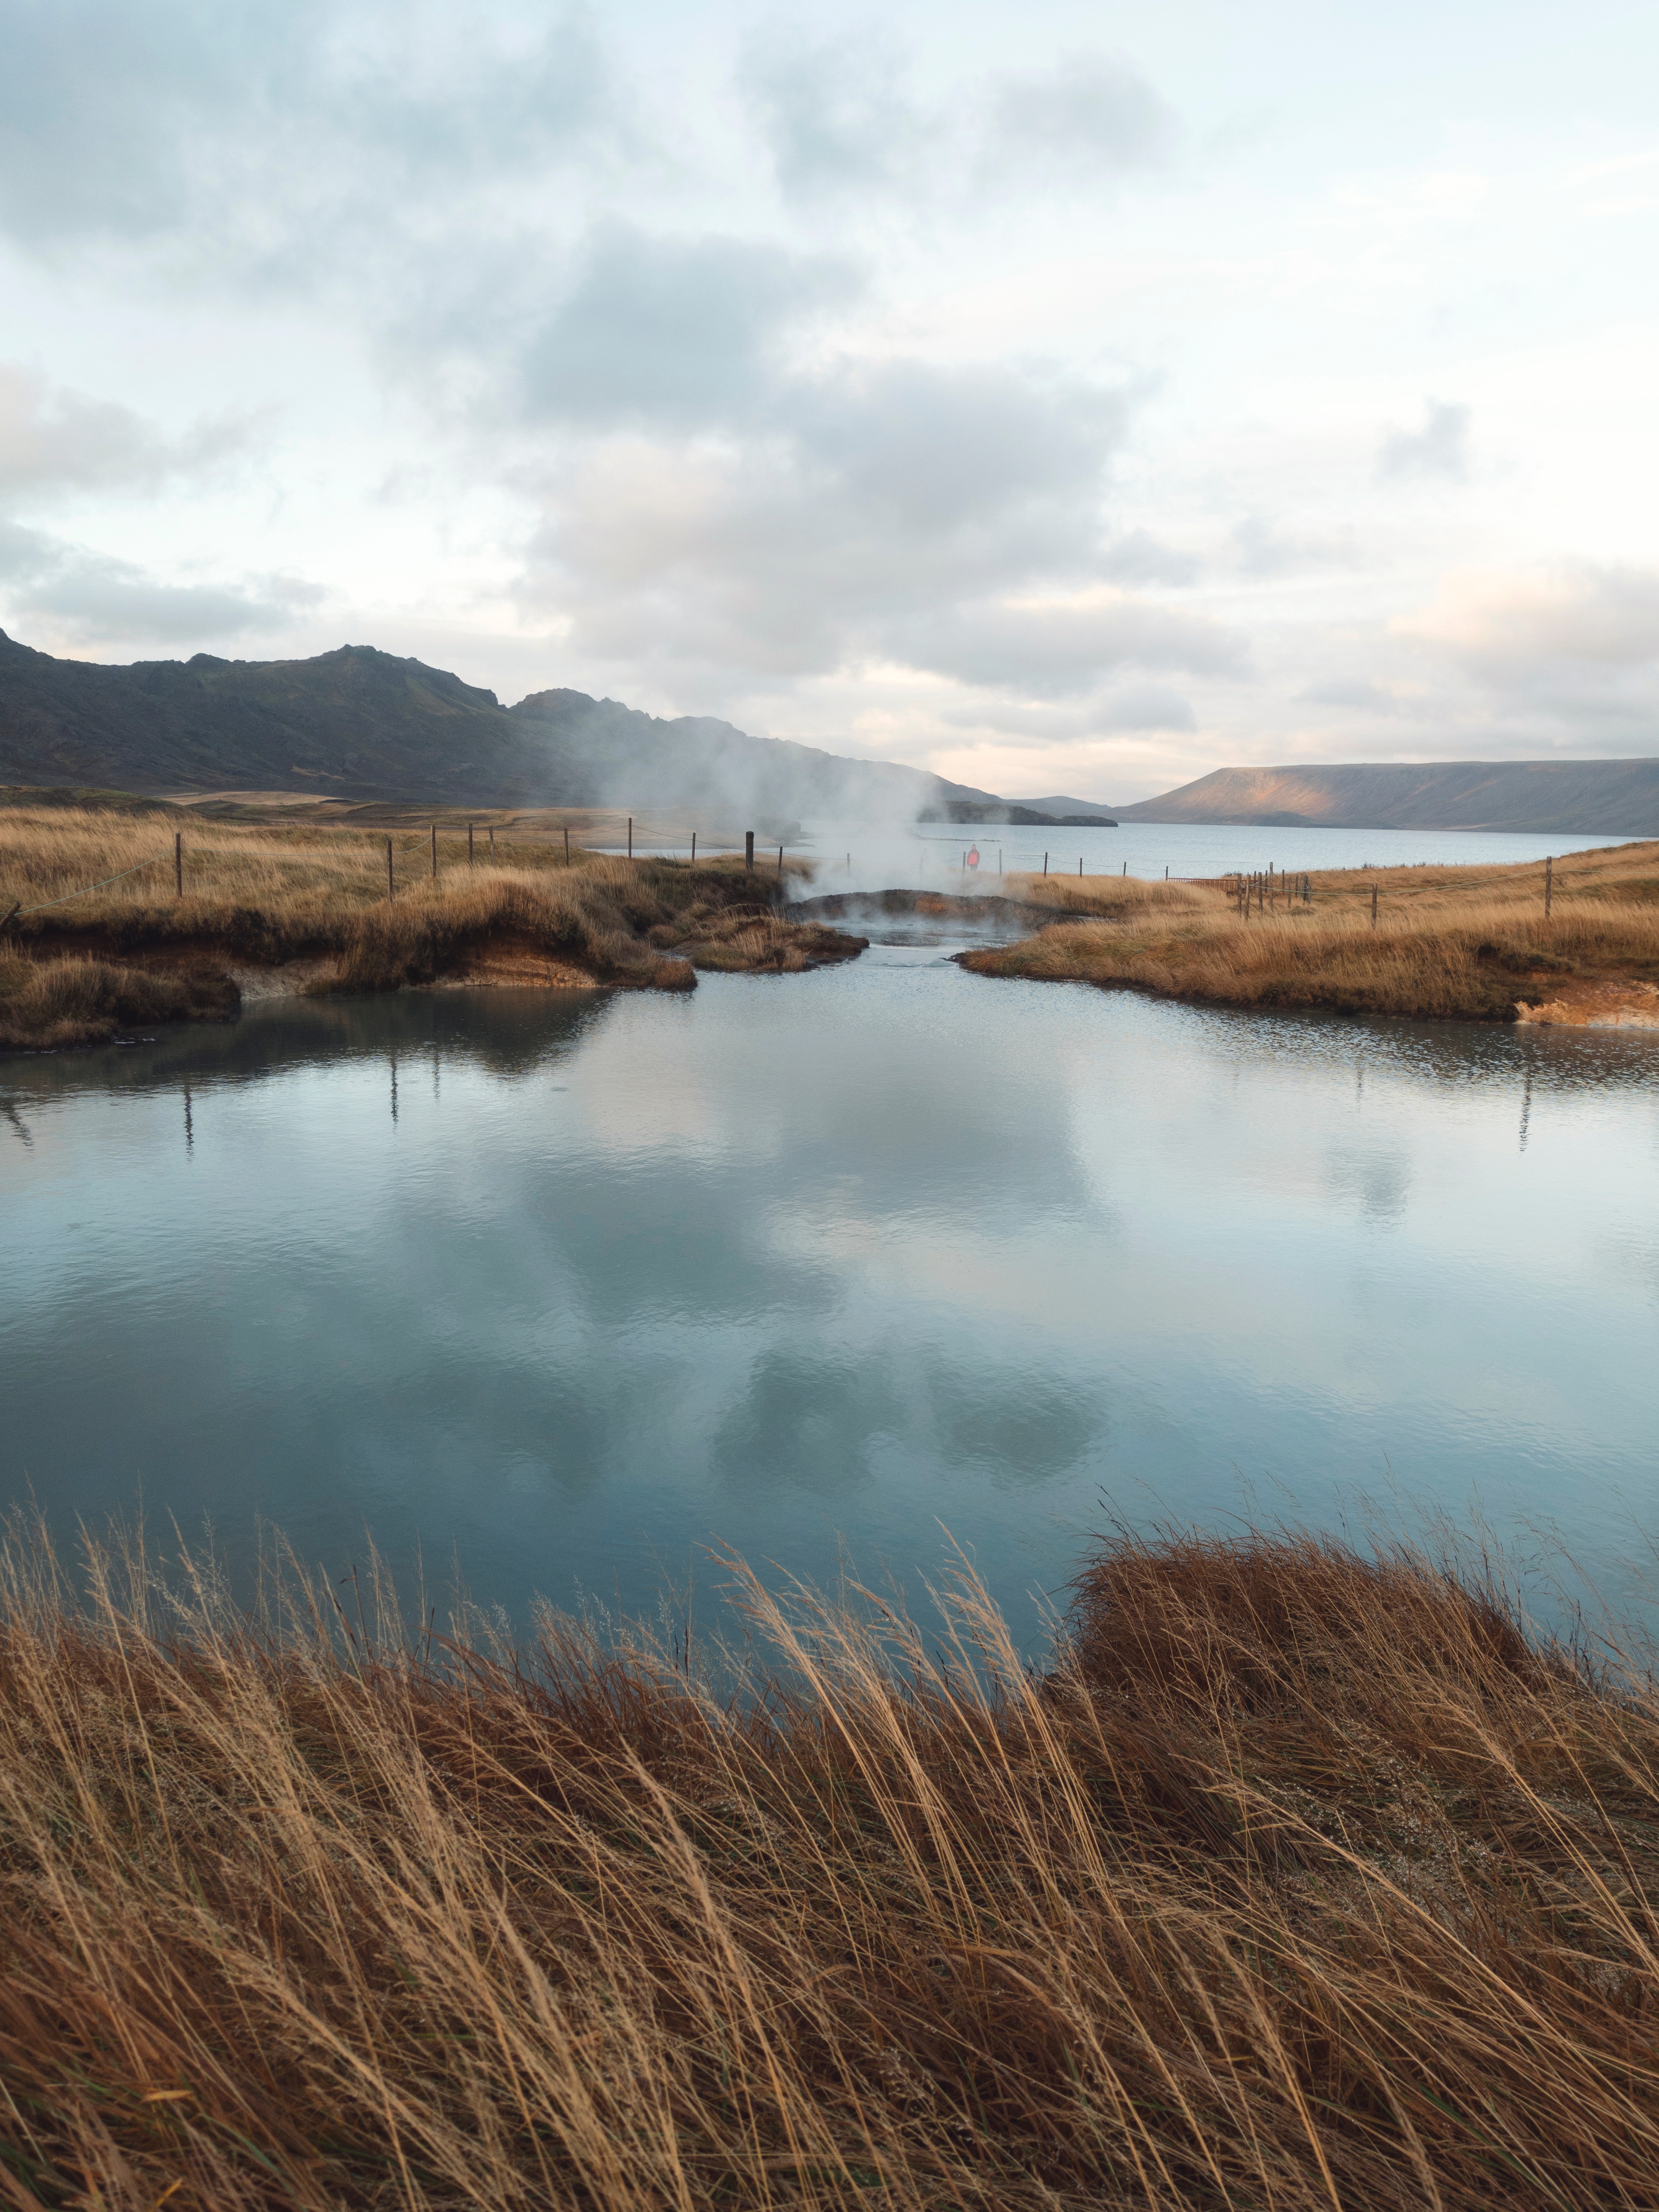
landscape, sea, coast, water, nature, grass, horizon, marsh, wilderness, mountain, cloud, sunrise, mist, morning, hill, shore, lake, dawn, river, dusk, reflection, reservoir, highland, body of water, wetland, bog, fell, habitat, loch, natural environment, atmospheric phenomenon, grass family